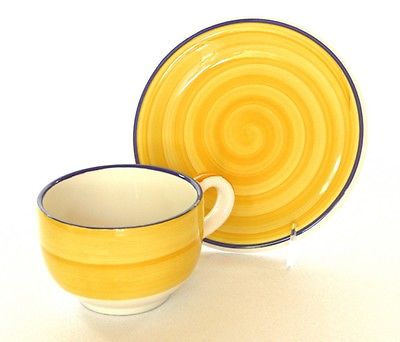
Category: mug